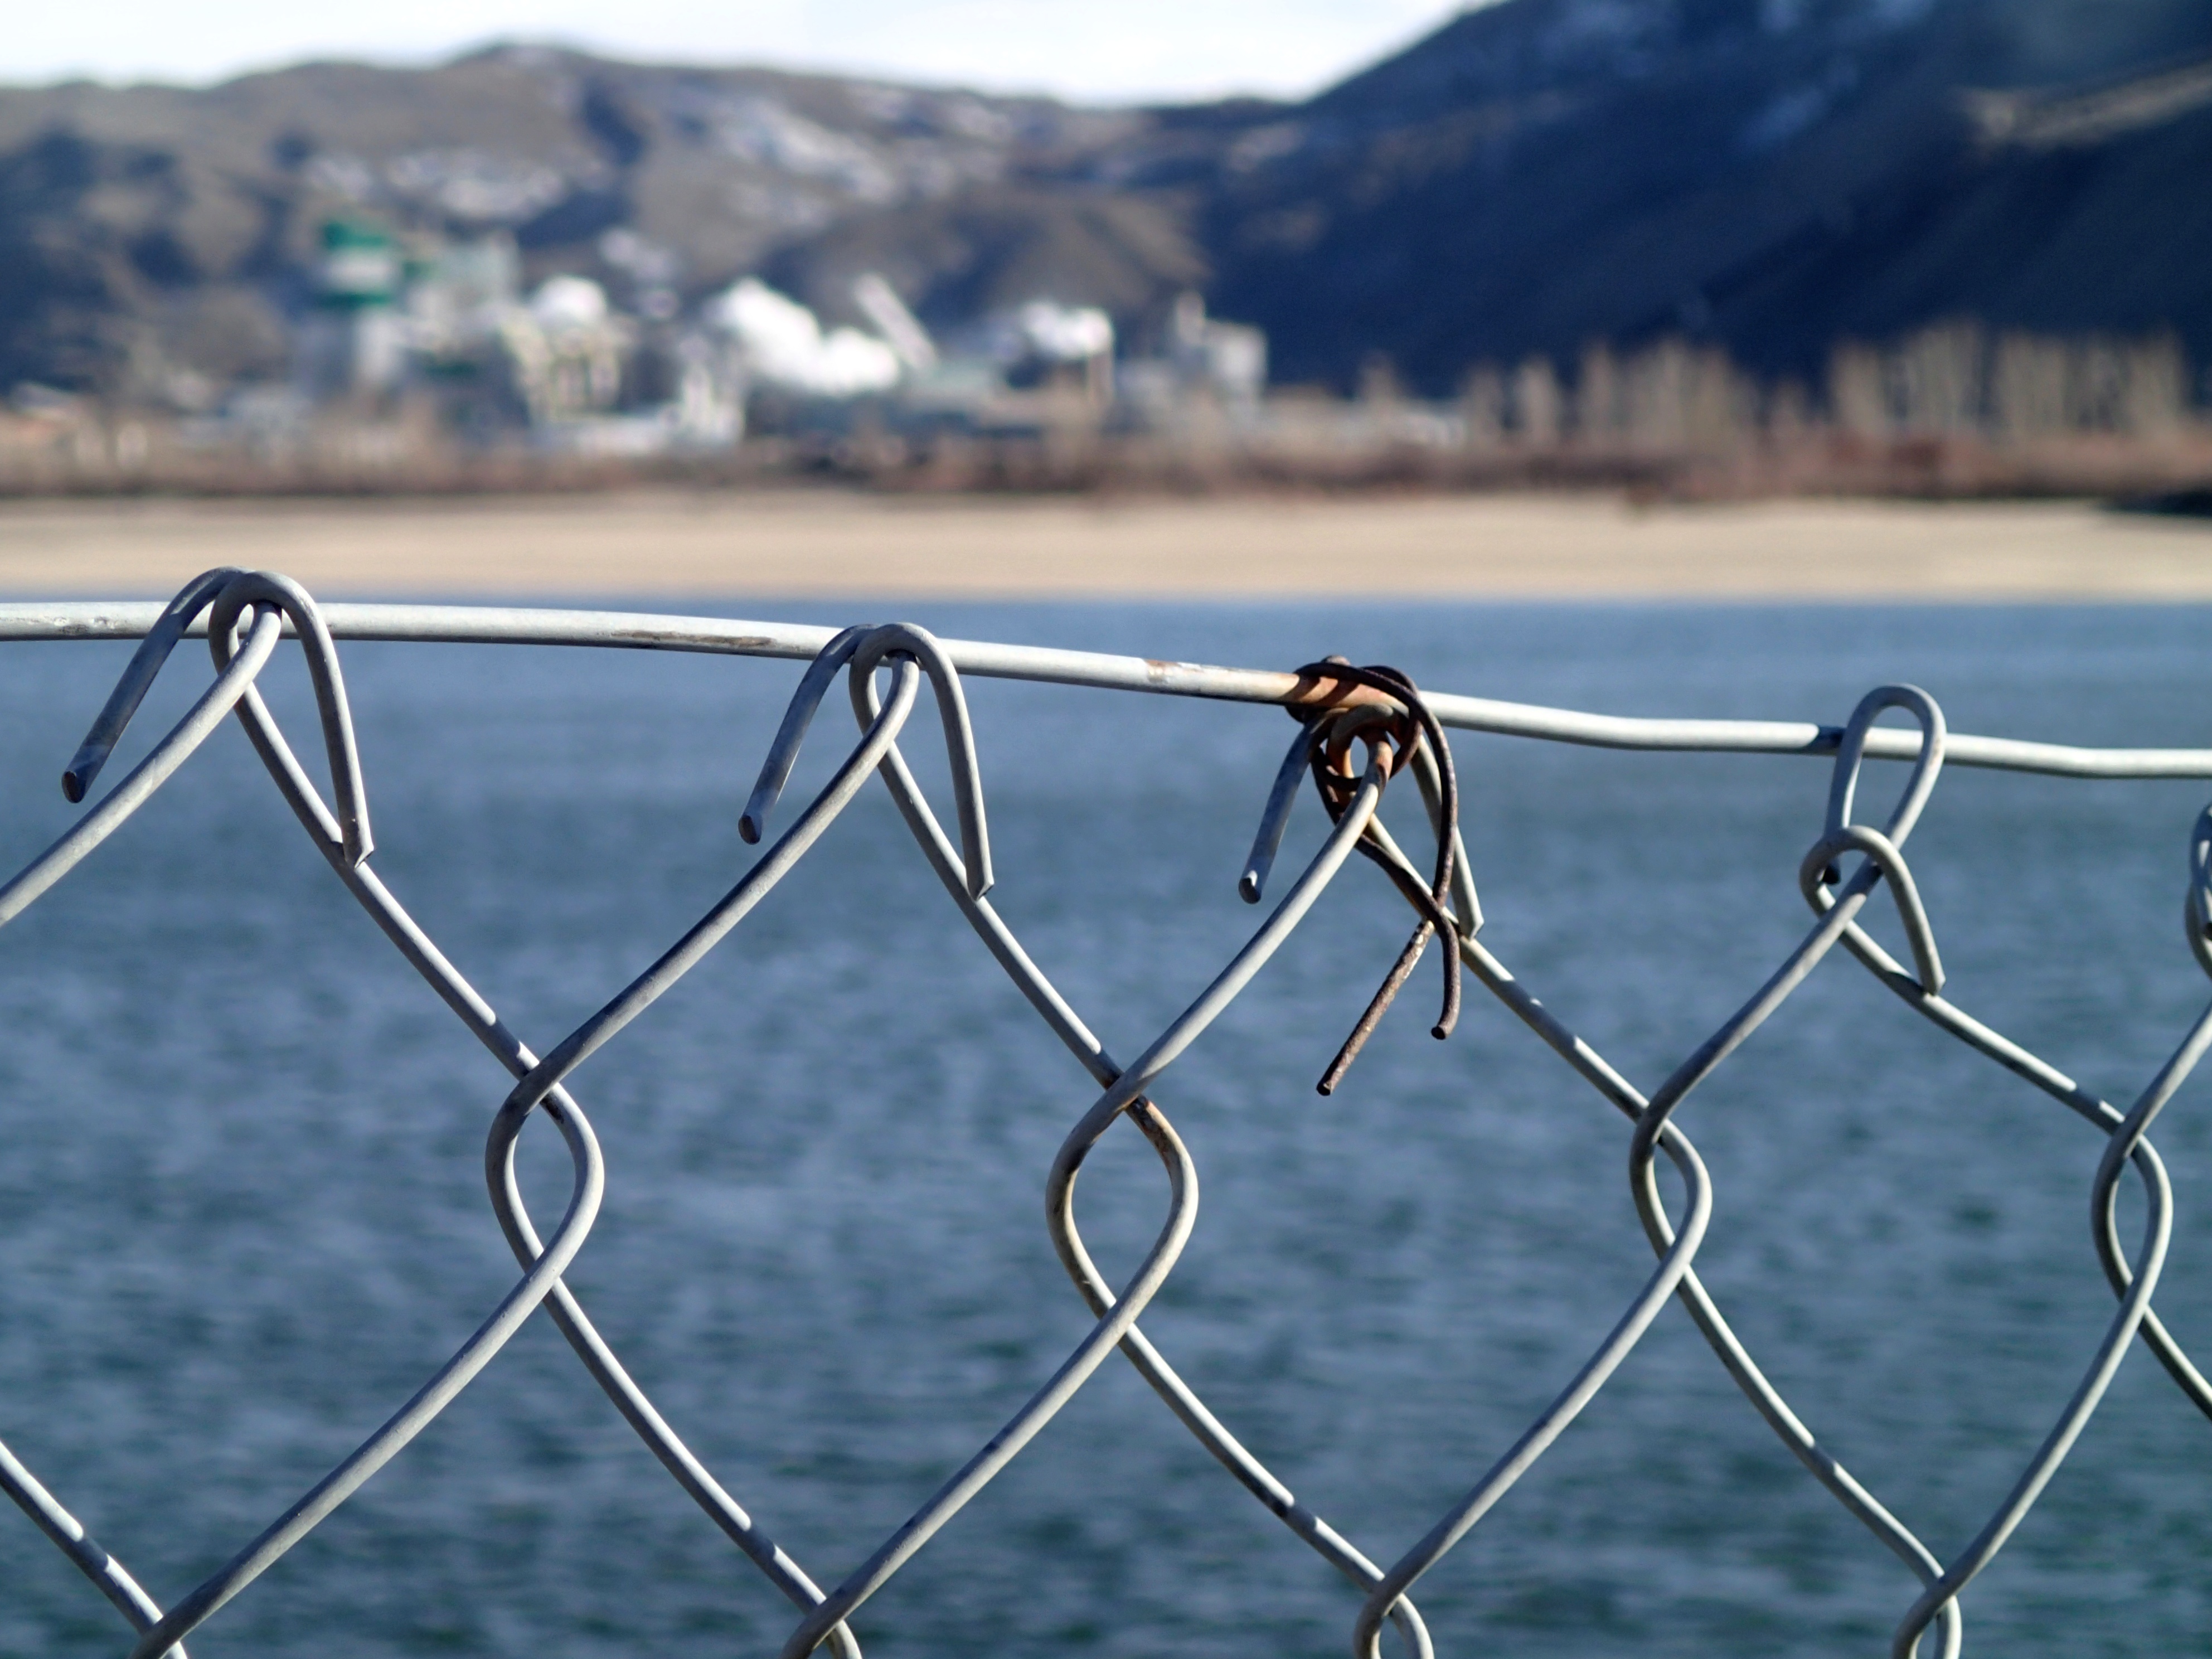
fence, wind, line, mast, blue, electricity, glasses, net, outdoor structure, wire fencing, home fencing, electronics accessory